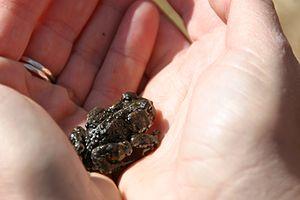
Anaxyrus nelsoni est une espèce d'amphibiens de la famille des Bufonidae.